Ford Super Duty

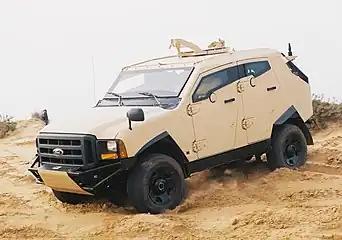
Plasan SandCat

From 2000 to 2005, the F-250 Super Duty served as a basis for the Ford Excursion sport-utility vehicle. Along with the Chevrolet Suburban (and its Cadillac/GMC/Holden counterparts) and the International Harvester Travelall, the Ford Excursion was one of the longest non-limousine sport-utility vehicles ever sold.